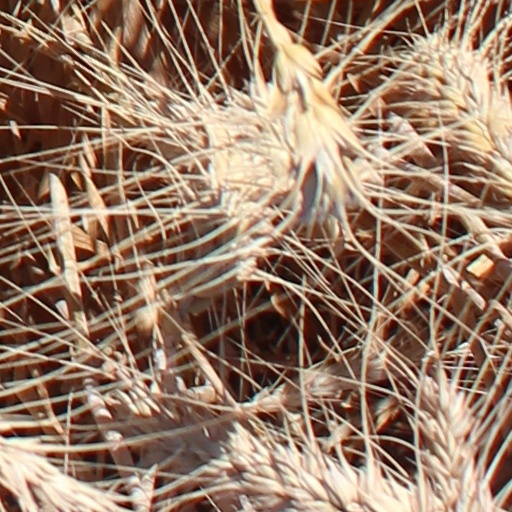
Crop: wheat